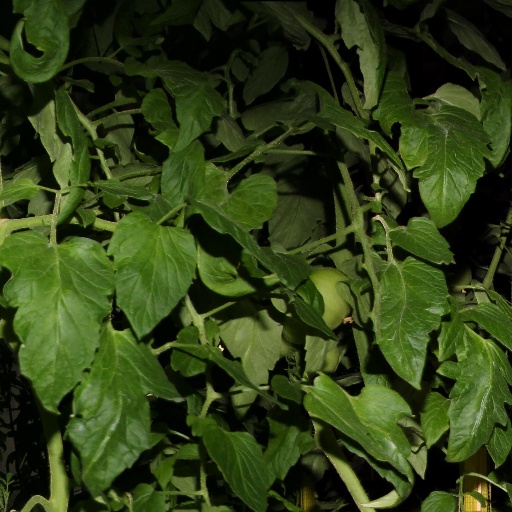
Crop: tomato